Mitsubishi A6M Zero

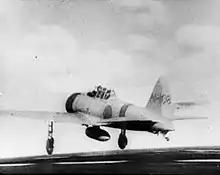
Mitsubishi A6M2 "Zero" Model 21 takes off from the aircraft carrier , to attack Pearl Harbor

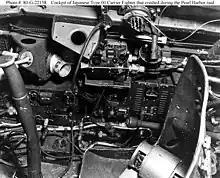
The cockpit (starboard console) of an A6M2 which crashed into Building 52 at Fort Kamehameha during the attack on Pearl Harbor, killing the pilot.

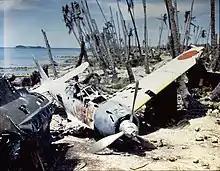
Mitsubishi A6M3 Zero wreck abandoned at Munda Airfield, Central Solomons, 1943

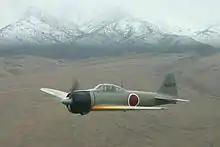
A6M2 Zero photo c. 2004

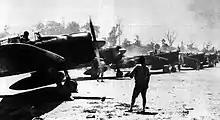
Carrier A6M2 and A6M3 Zeros from the aircraft carrier "Zuikaku" preparing for a mission at Rabaul

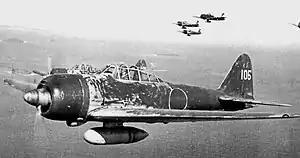
A6M3 Model 22, flown by Japanese ace Hiroyoshi Nishizawa over the Solomon Islands, 1943

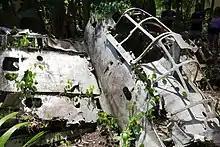
Wrecked A6M Zero in Peleliu jungle

The first Zeros (pre-series of 15 A6M2) went into operation with the 12th Rengo Kōkūtai in July 1940. On 13 September 1940, the Zeros scored their first air-to-air victories when 13 A6M2s led by Lieutenant Saburo Shindo, escorting 27 G3M "Nell" medium-heavy bombers on a raid of Chongqing, attacked 34 Soviet-built Polikarpov I-15s and I-16s of the Chinese Nationalist Air Force, claimed "all 27" of the Chinese fighters shot down without loss to themselves. However Major Louie Yim-qun had in fact nursed his I-15 riddled with 48 bullet holes back to base, and Lieutenant Gao Youxin claimed to have shot down one Zero, but at most 4 Zeroes sustained some damage in the 1/2 hour-long dogfight over Chongqing. By the time they were redeployed a year later, the Zeros had shot down 99 Chinese aircraft (up to 266 according to other sources).